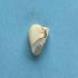
Maize quality: Bad